Batok

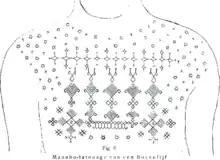
Agusan Manobo chest tattoos (1925)

Among the Ibaloi people, tattoos are known as . It is practiced by both men and women, who were among the most profusely tattooed ethnic groups of the Philippines. traditions are extinct today but survive in the designs found in some elders and in the Ibaloi and Kankanaey mummies in Kabayan, Benguet. Tattoos differed by gender. Women were tattooed only on the forearms and upper arms, while men were tattooed gradually until their entire body was covered completely by the time they reached middle age or old age. The tattoos were believed to be administered to mark significant life events and rites of passage.